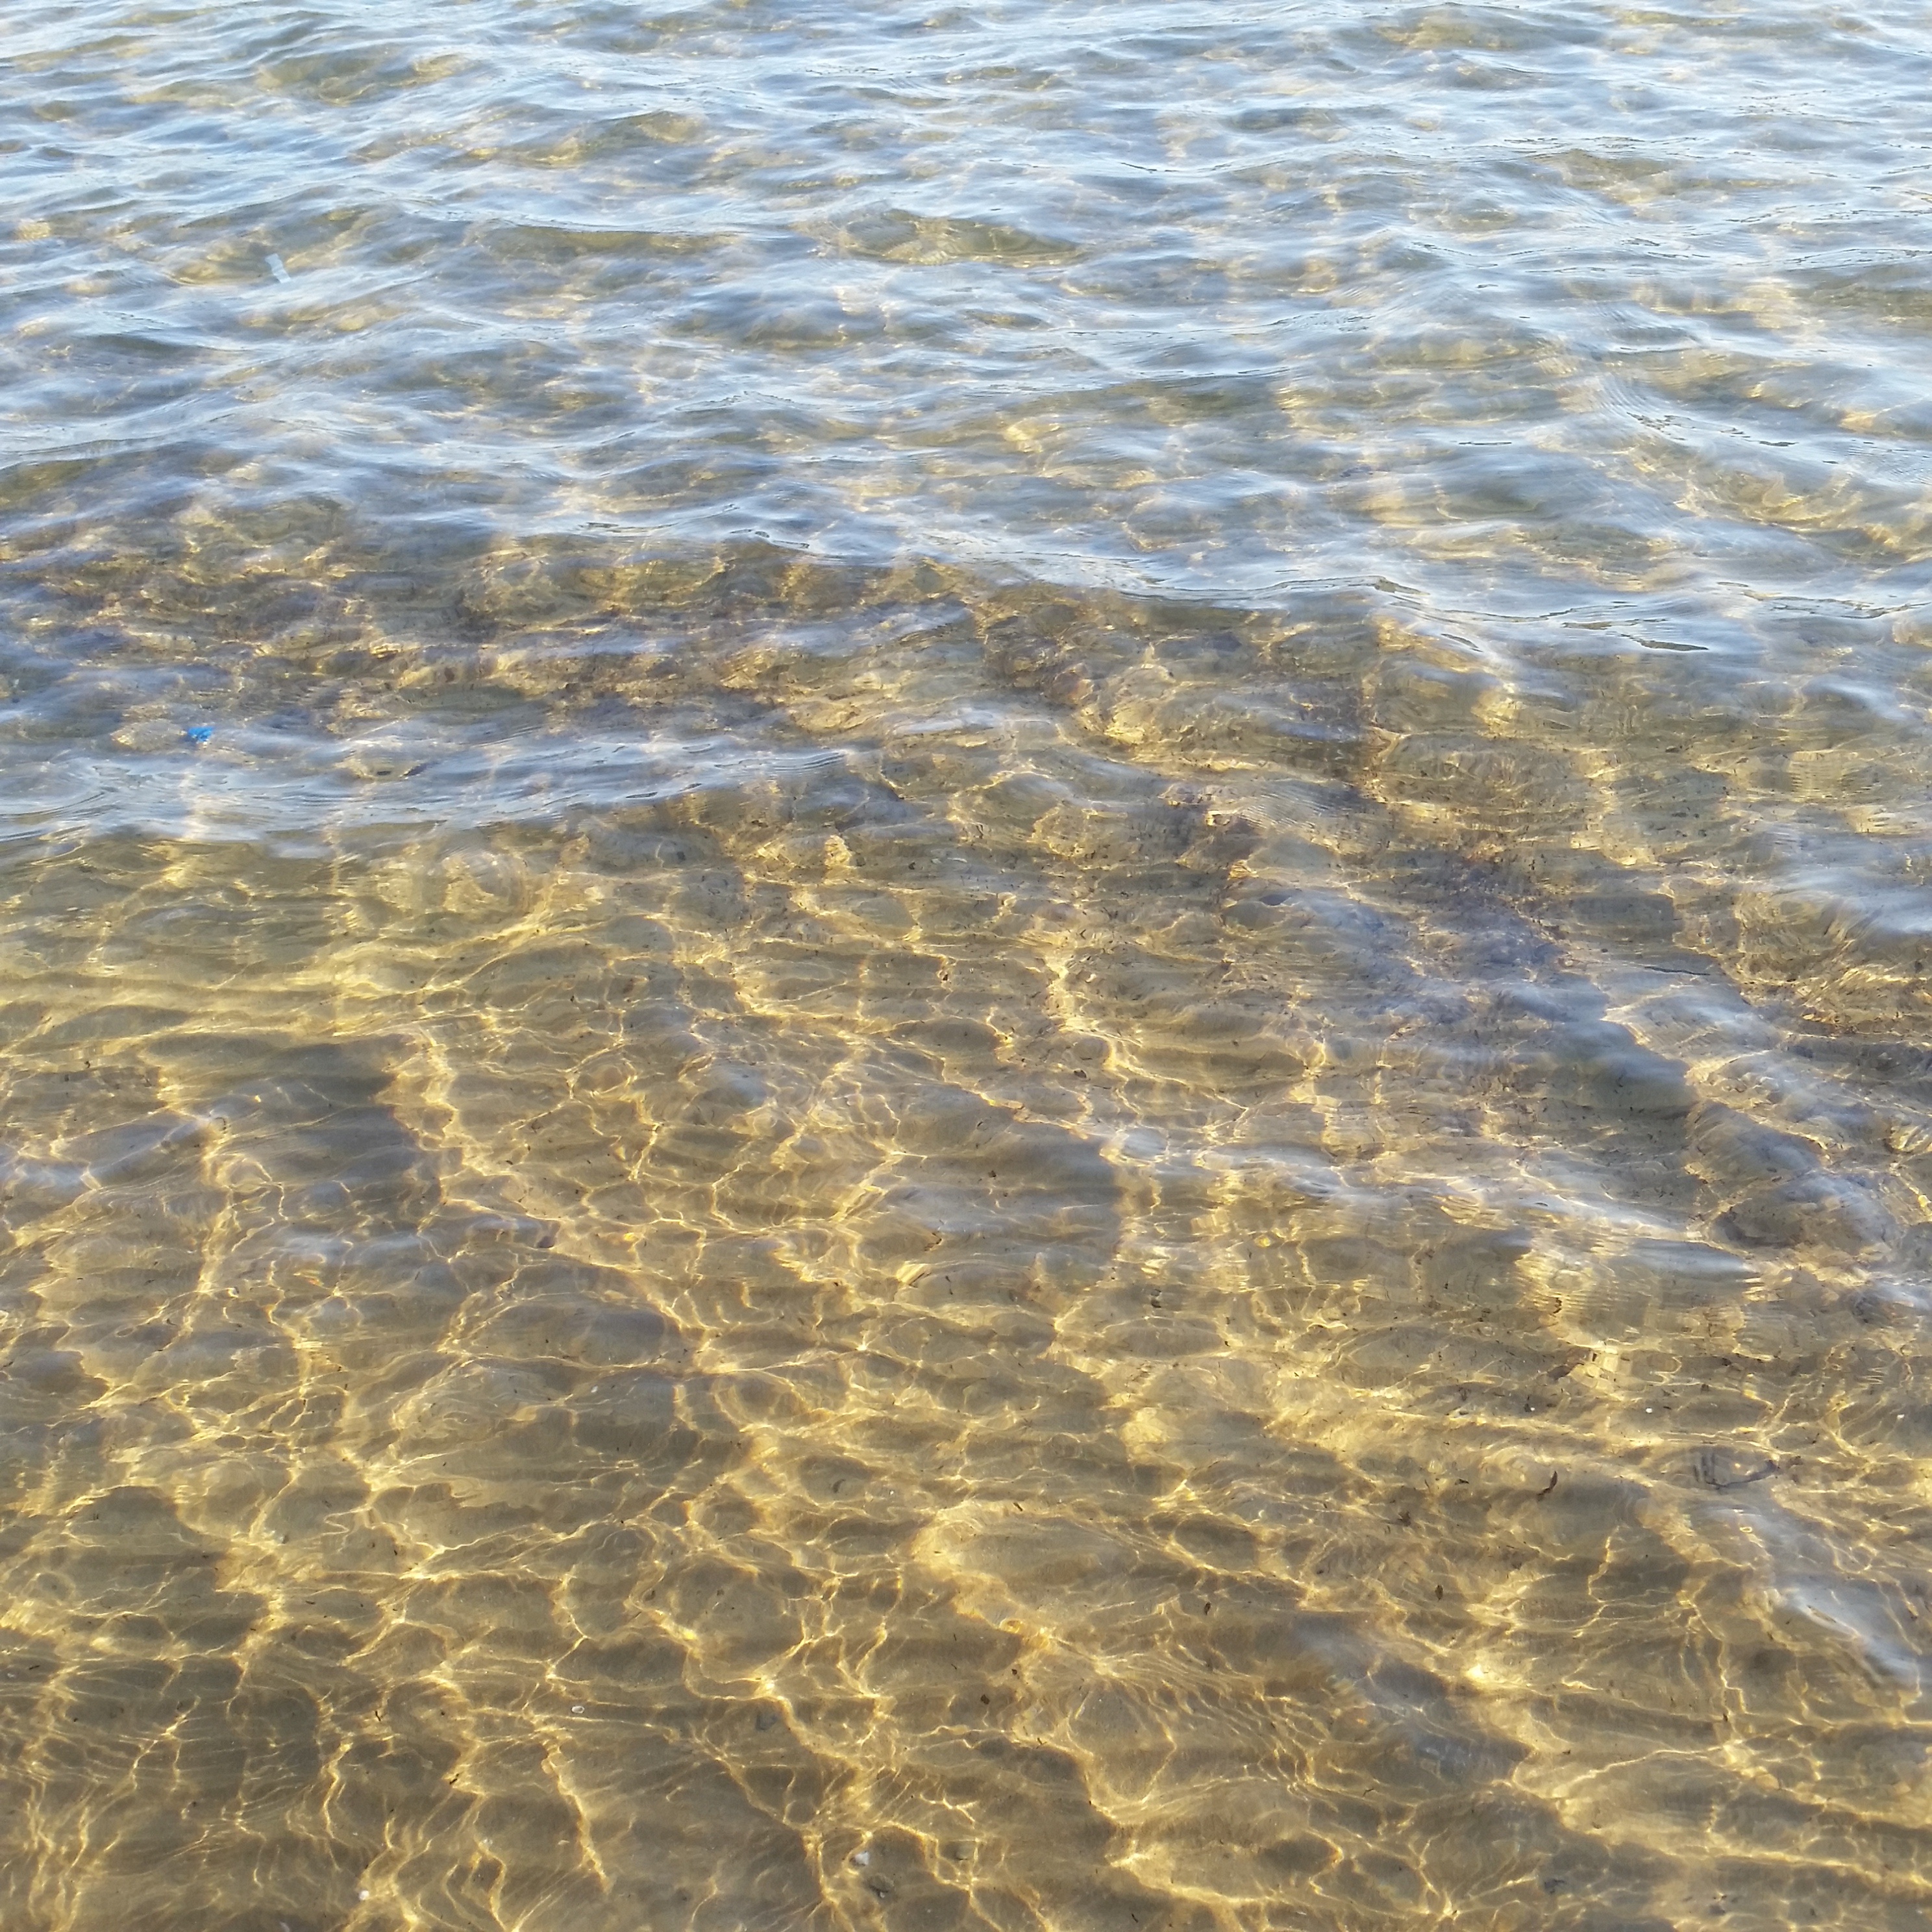
beach, sea, coast, water, sand, ocean, horizon, sky, sunlight, shore, wave, mediterranean, body of water, calabria, transparent, august, ionian sea, mudflat, wind wave, crotone